Archduchess Maria Johanna Gabriela of Austria

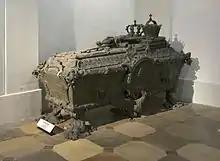
Maria Johanna's sarcophagus in the Imperial Crypt

In the second half of the eighteenth-century, smallpox was ravaging through the Holy Roman Empire. Leopold Mozart, father of Wolfgang Amadeus Mozart, wrote that "in the whole of Vienna, nothing was spoken of except smallpox. If 10 children were on the death register, 9 of them had died from smallpox." In December 1762, Maria Johanna caught the disease and died on 23 December; her painful death was described by her sister-in-law Isabella. Her mother, Maria Theresa, found comfort in the fact that before her death Maria Johanna made a complete confession of her sins to a Catholic priest. Maria Theresa wrote to Maria Johanna's sister, Maria Christina: